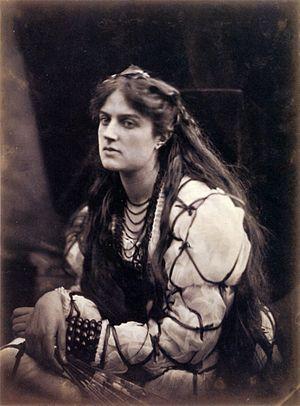
Hypatie. Le modèle est Marie Spartali. Impression albumen, 335 x 246mm."
Hypatie est une philosophe néoplatonicienne, astronome et mathématicienne grecque d'Alexandrie. Femme de lettres et de sciences, elle est à la tête de l'école néoplatonicienne d'Alexandrie, au sein de laquelle elle enseigne la philosophie et l'astronomie. C'est la première mathématicienne dont la vie est bien documentée.